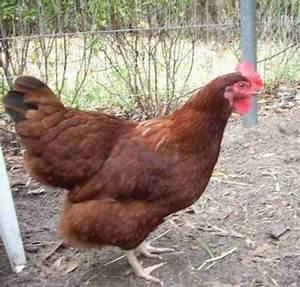
chicken